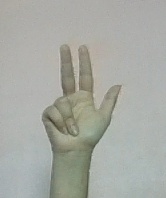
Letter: al